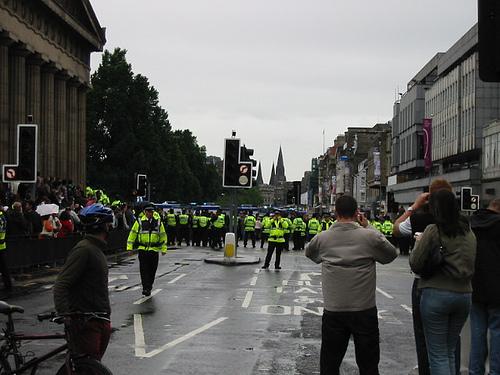
Weather: rain or strom